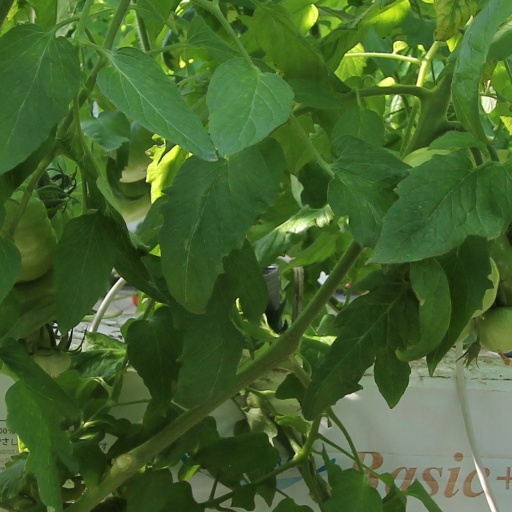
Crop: tomato